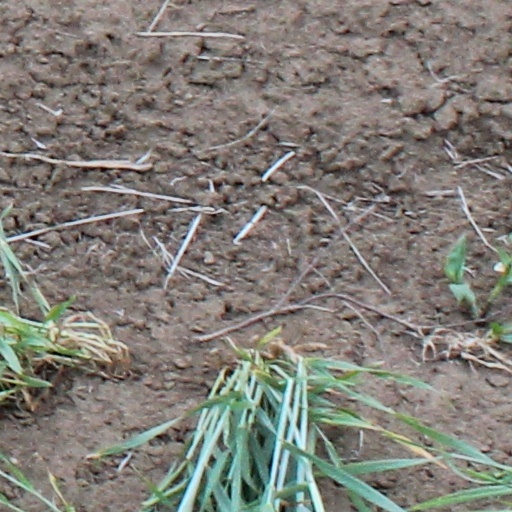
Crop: wheat